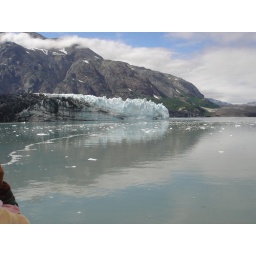
Margerie Glacier from the ship in Glacier Bay. All this water you see used to covered by this glacier.